Tropical Storm Chantal (2001)

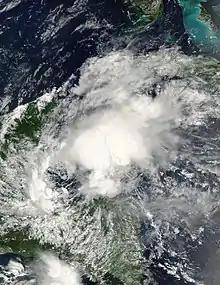
Tropical Storm Chantal shortly after peak intensity east of the Yucatán Peninsula on August 20

Tropical Storm Chantal was a North Atlantic tropical cyclone that moved across the Caribbean Sea in August 2001. The fourth depression and third named storm of the 2001 Atlantic hurricane season, Chantal developed from a tropical wave on August 14 in the tropical Atlantic Ocean. It tracked rapidly westward for much of its duration, and after degenerating into a tropical wave, it passed through the Windward Islands. Chantal reached a peak intensity of 70 mph (110 km/h) twice in the Caribbean Sea, and each time it was anticipated to attain hurricane status; however, wind shear and later land interaction prevented strengthening to hurricane status. On August 21 Chantal, moved ashore near the border of Mexico and Belize, before dissipating on the next day.